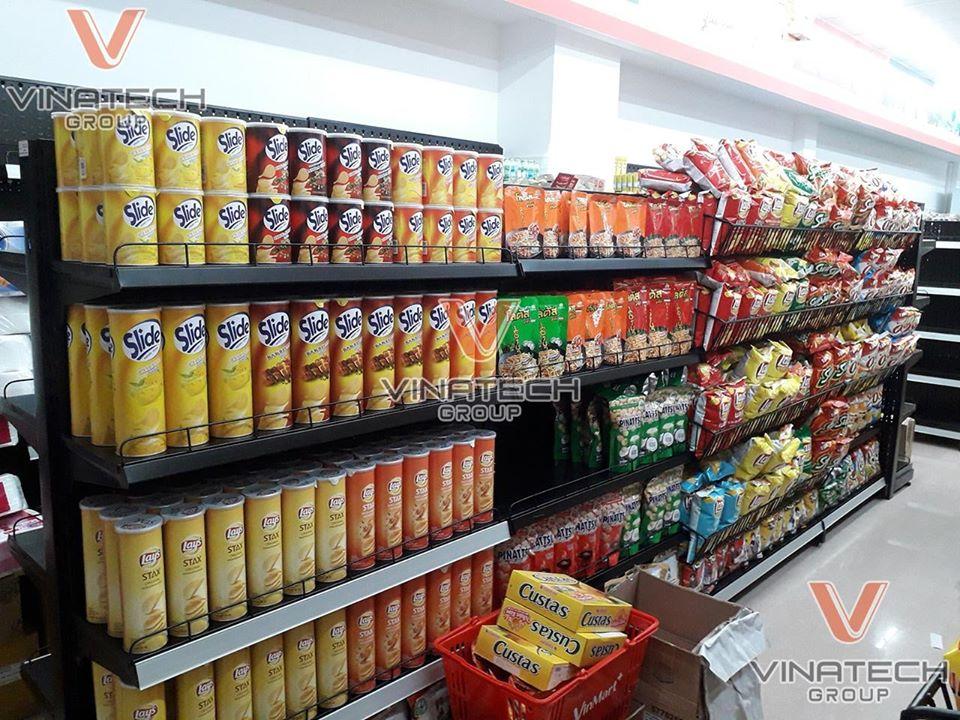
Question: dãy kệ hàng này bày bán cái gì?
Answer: dãy kệ hàng này bày bán snack các loại